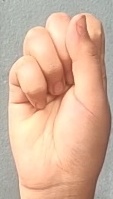
ASL sign: S